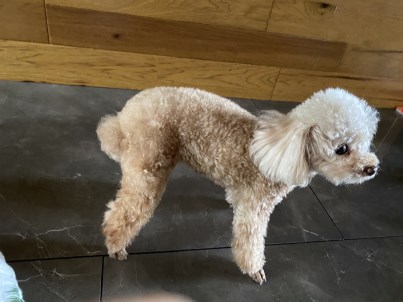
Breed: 7449-n000128-teddy